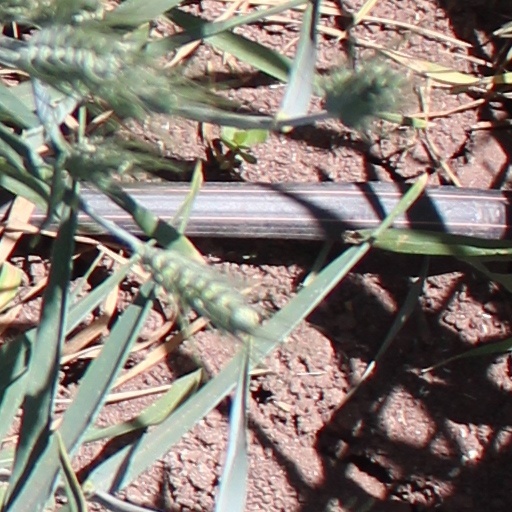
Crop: wheat